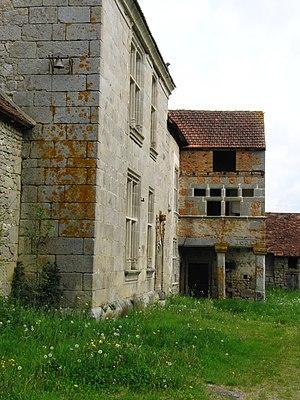
Château de Mazeau à Peyrat-la-Nonière, Creuse, France This building is indexed in the Base Mérimée, a database of architectural heritage maintained by the French Ministry of Culture,
Le château de Mas-Laurent est situé au lieu-dit Maslaurent, sur la commune de Croze, dans le département de la Creuse, région Nouvelle-Aquitaine, France.